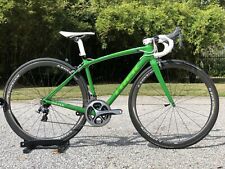
Vehicle type: Bikes